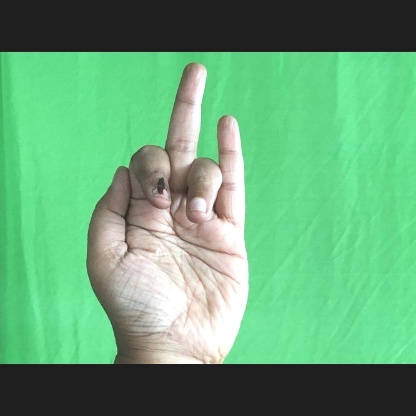
Mudra: Shukatundam